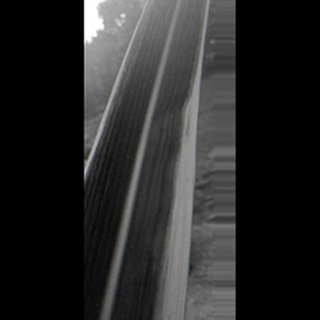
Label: sugarcane_yellow_leaf_disease